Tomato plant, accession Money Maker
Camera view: bottom (45 deg); turntable rotation: 0 degrees
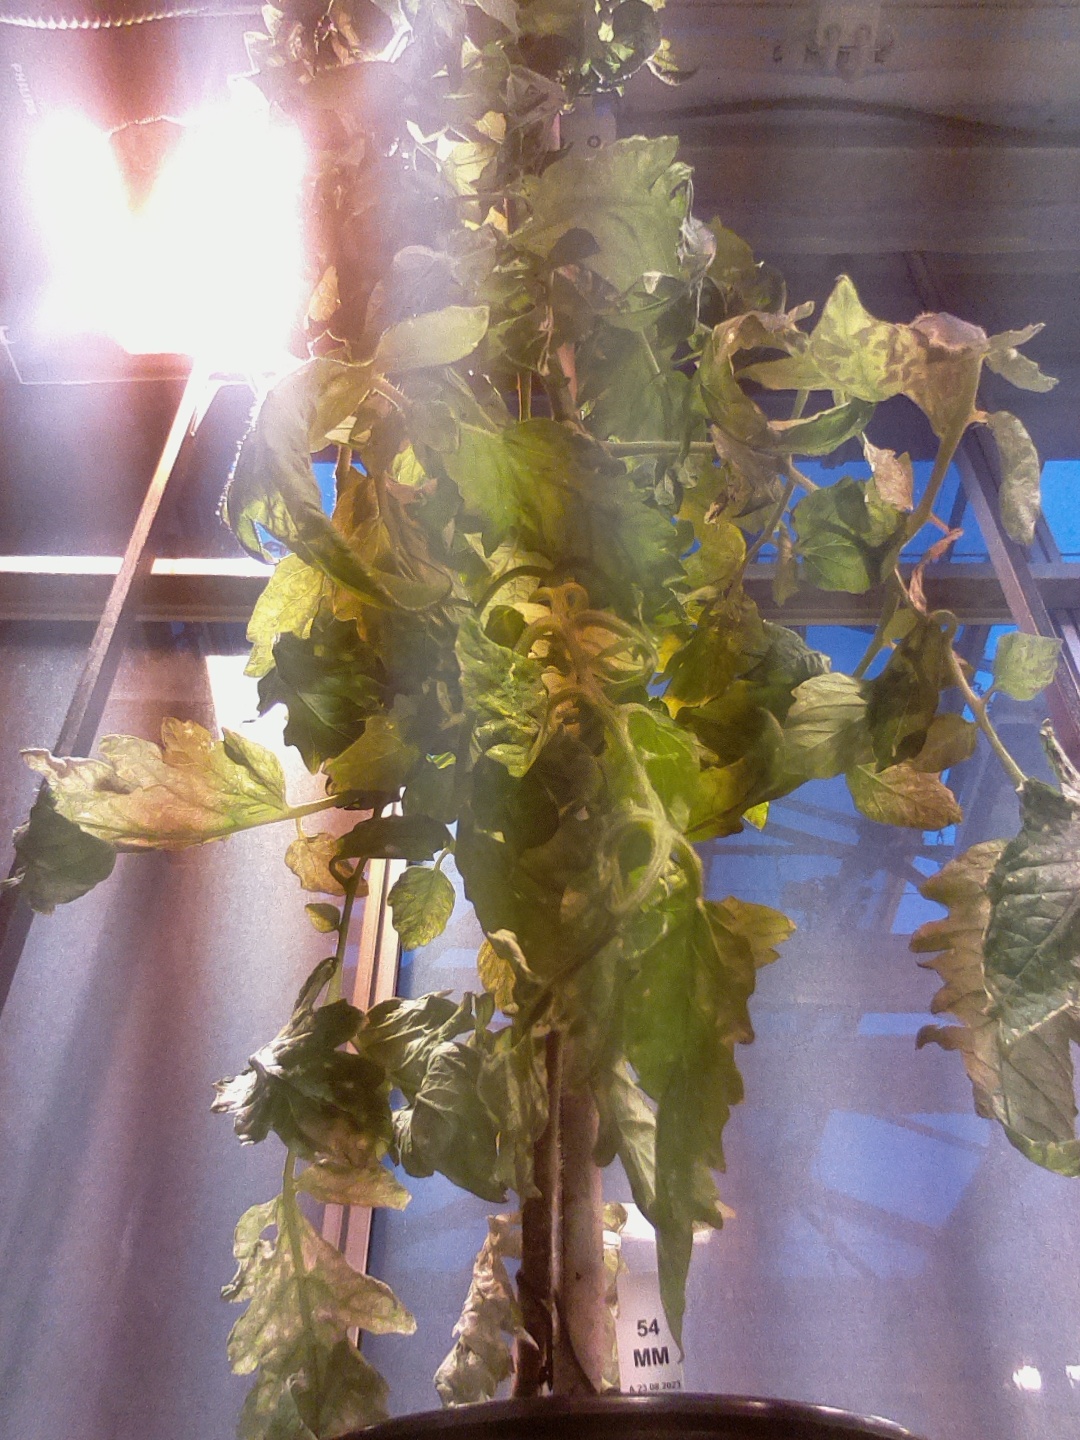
BBCH growth stage 73: 30%-40% of final fruit size